Parks Reserve Forces Training Area

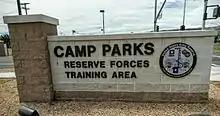
Camp Parks sign in 2016

Parks has a primary mission of exercising the functions of command, training, security, administration, servicing and supply to all troop units, military activities and other governmental agencies assigned or attached.